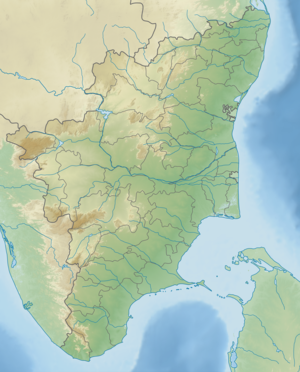
Mahabalipuram ou Mamallapuram. On trouve aussi les noms de Mavalipuram et Mahamalaipuram.
L'Anamalai Tiger Reserve, anciennement Parc national Indira Gandhi est situé dans l'État du Tamil Nadu en Inde.
Valparai est un taluk et une ville d'altitude du district de Coimbatore dans l'état indien du Tamil Nadu.